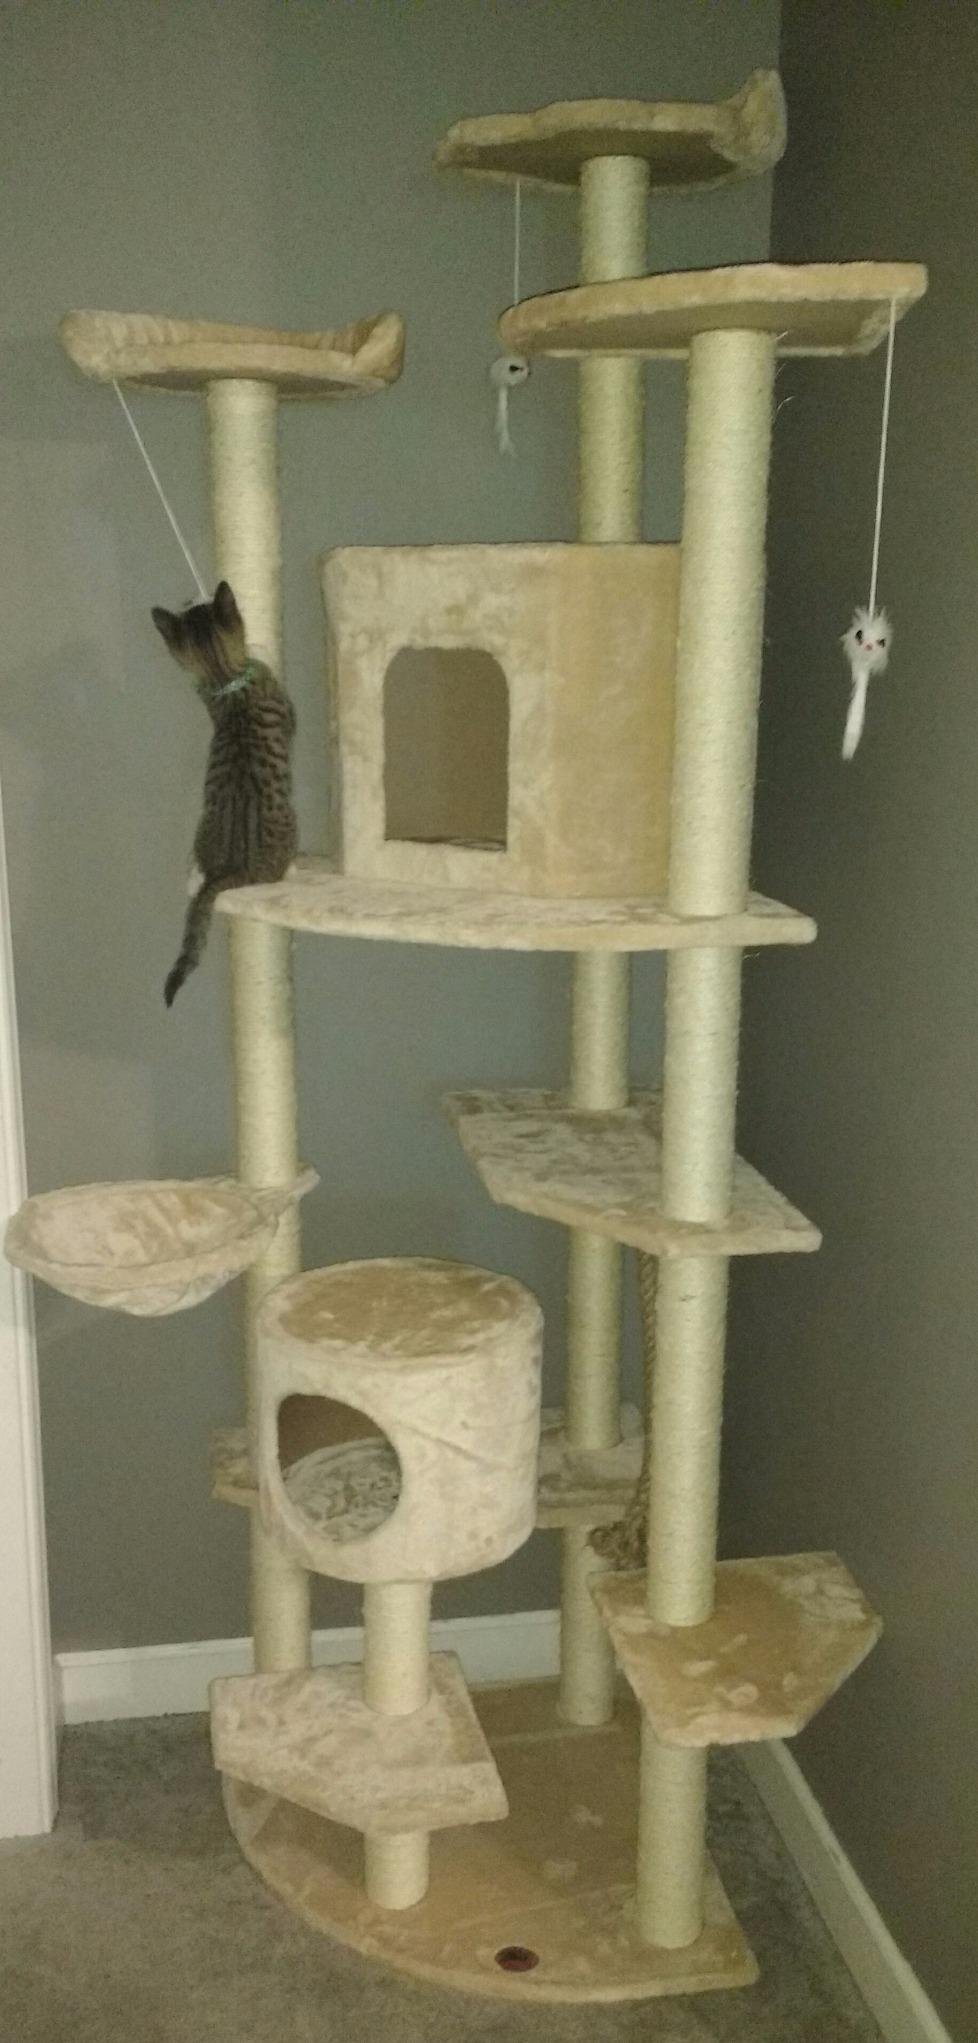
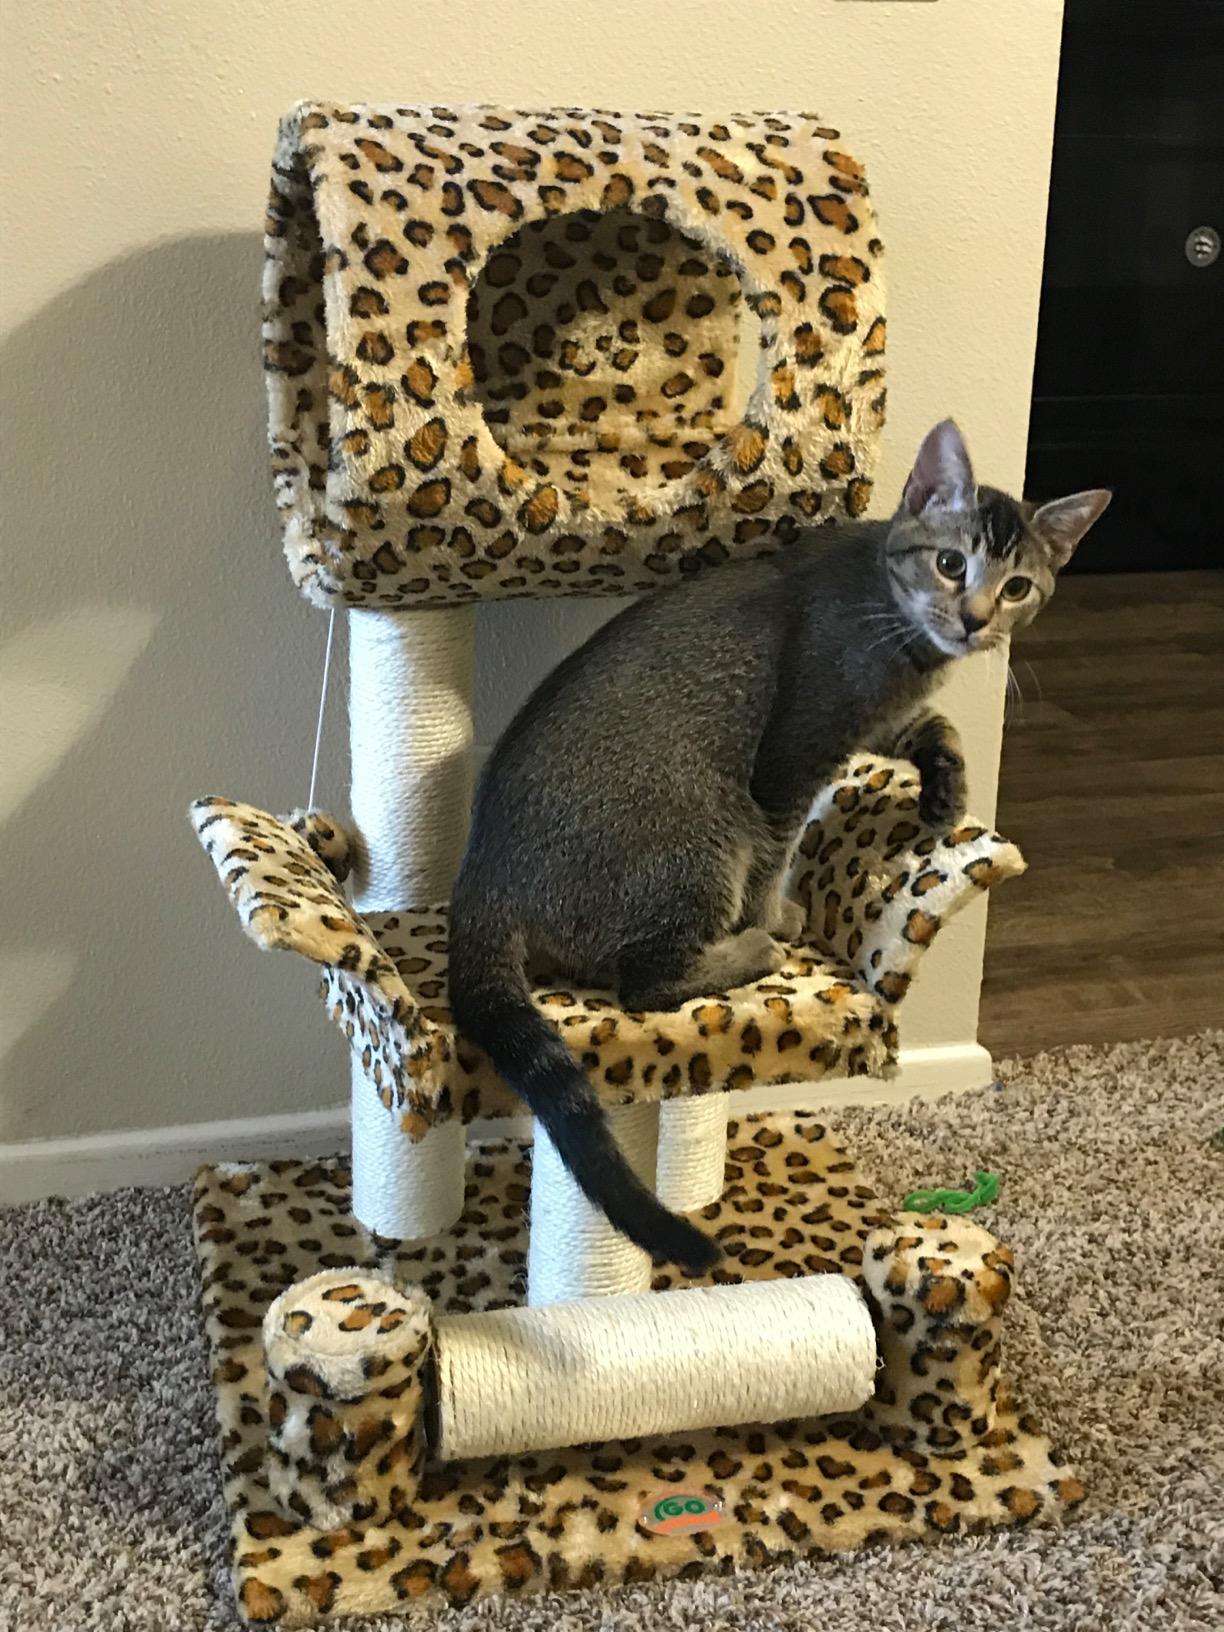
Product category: items_cat tree
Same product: no